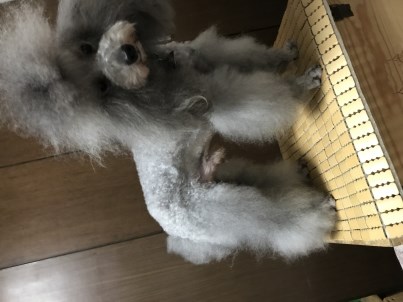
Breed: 2925-n000114-toy_poodle